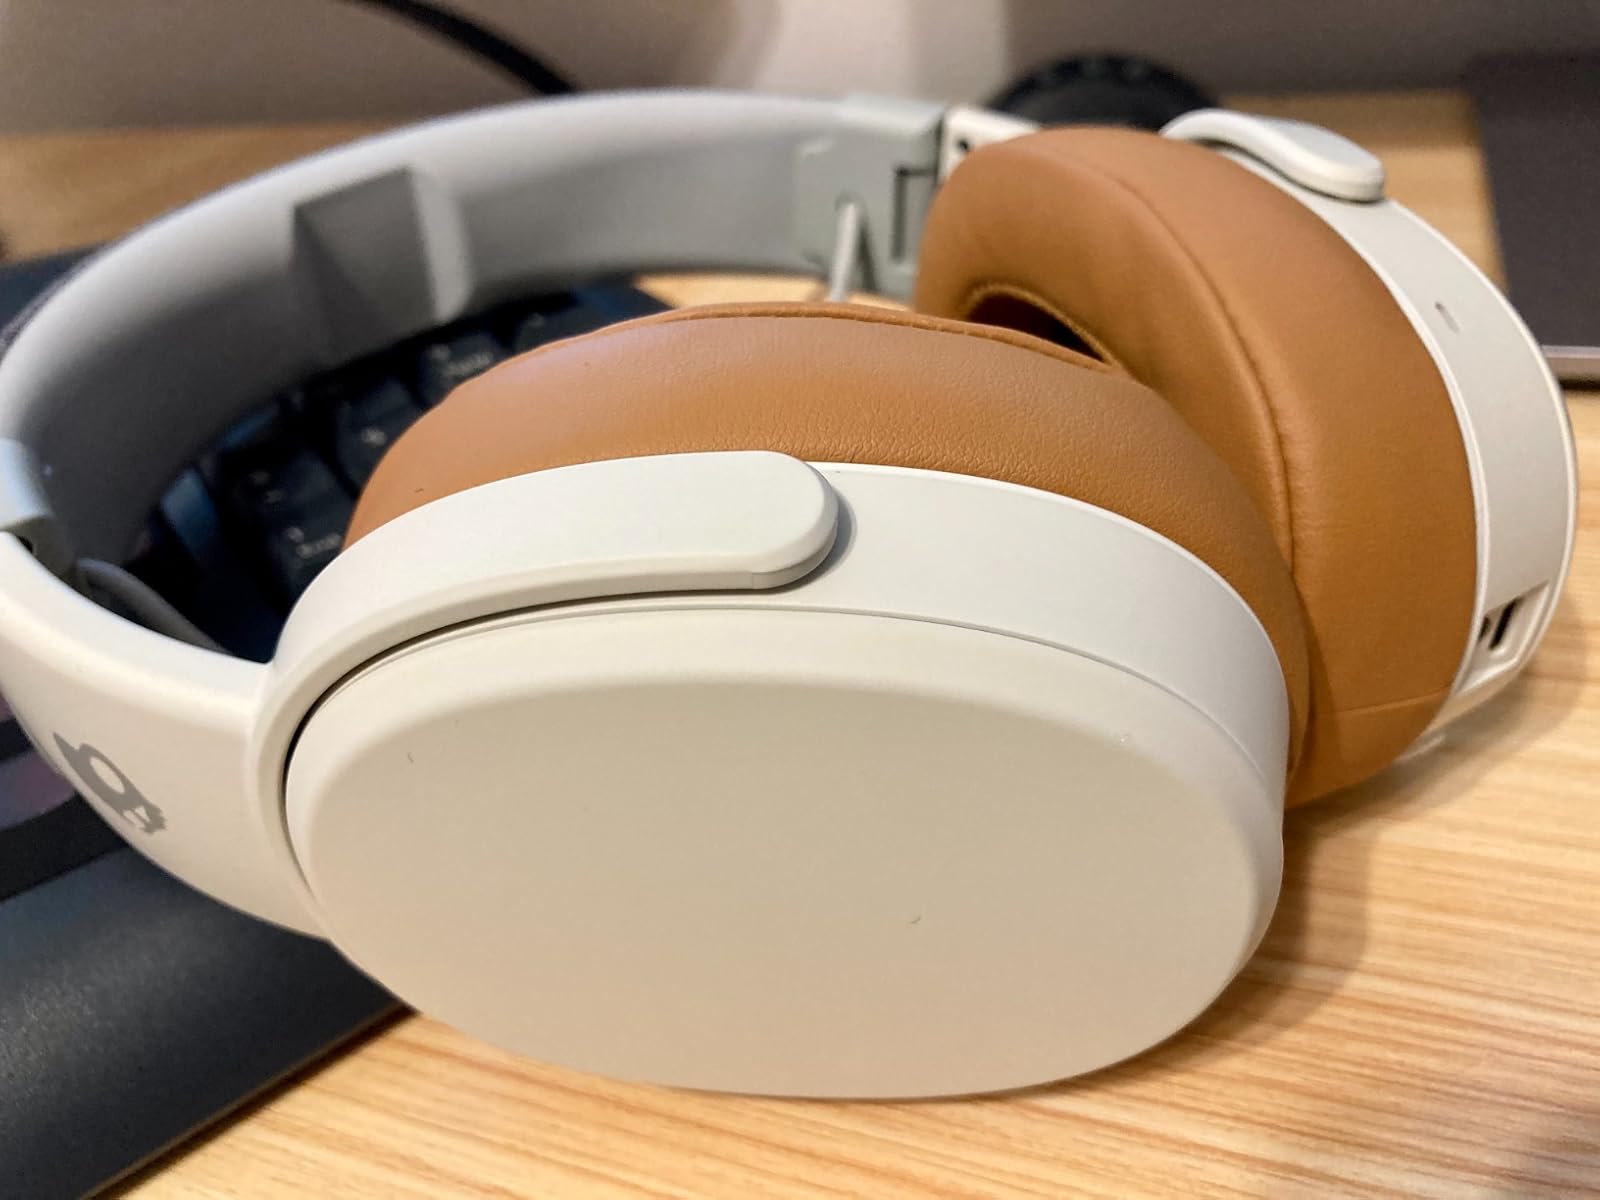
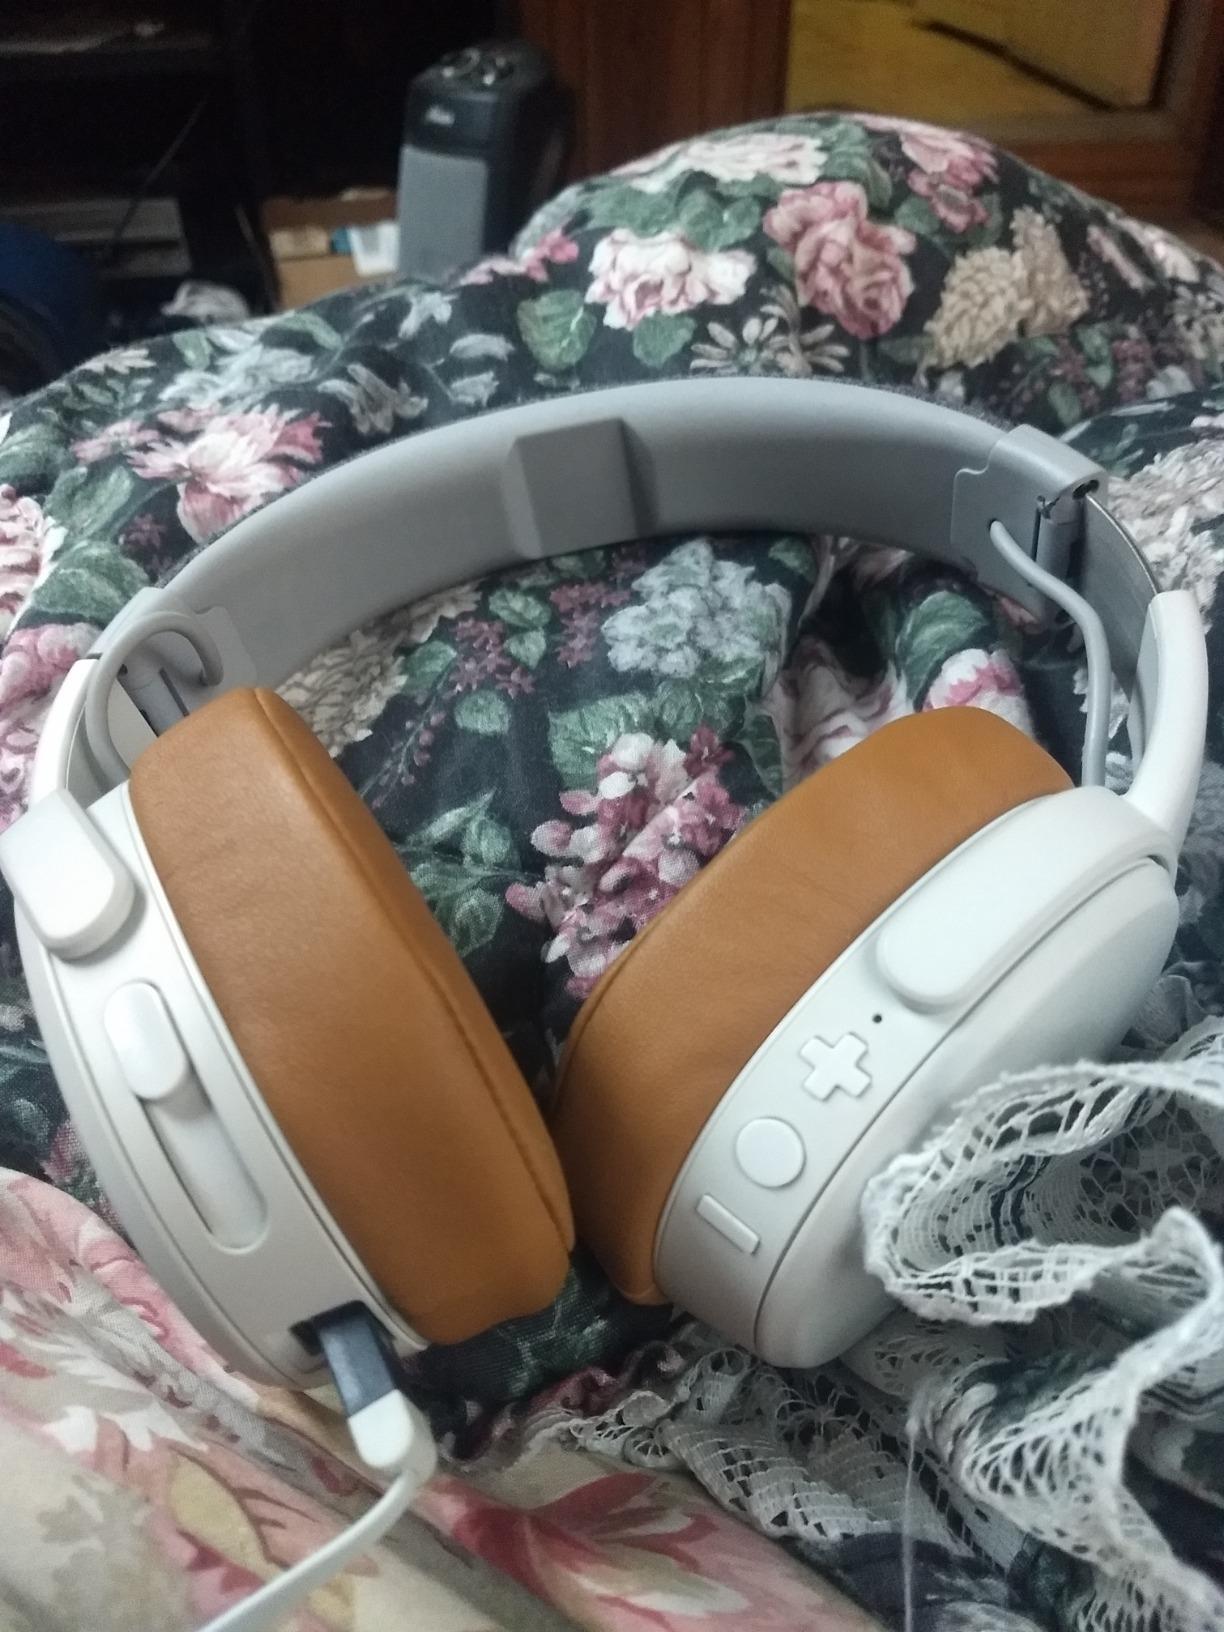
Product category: headphones
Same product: yes